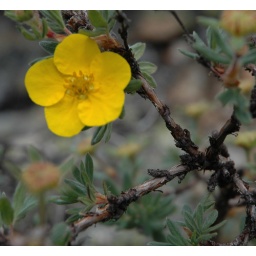
These yellow flowers are always around and just wanted to try to capture it.